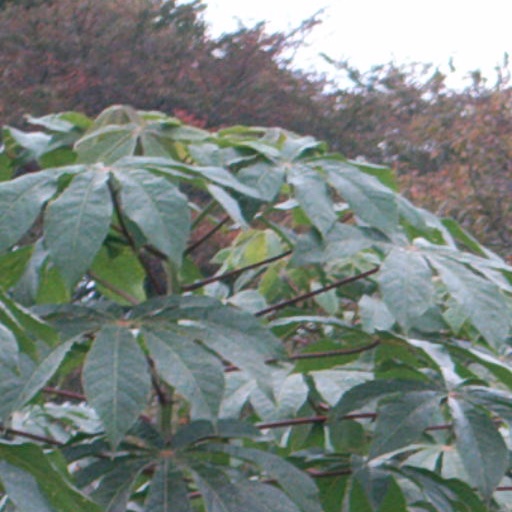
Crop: cassava